Churchill Brothers FC

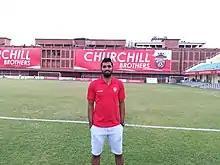
Churchill Brothers player Jayanth Kumar in club's red coloured kit at their home ground in Vasco.

Then on 13 July 2012, it was announced that Mariano Dias had been signed to become their new full-time head coach. After his first season in charge, Dias managed to lead Churchill Brothers to the I-League championship, their second domestic title in the history.